Stoneferry

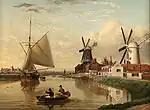
A painting of Stoneferry during the early 19th century by John Ward

A river crossing at Stoneferry is recorded as early as 1269, being referred to as 'Stanfordrak', the name Stoneferry began to be used in the 14th century.